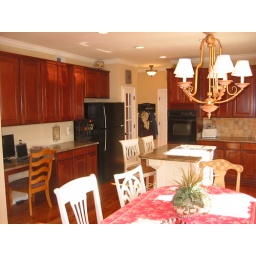
Kitchen table and built in kitchen desk as seen from family room angle.